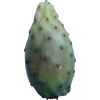
Label: cactus_fruit_green